Ardross, Western Australia

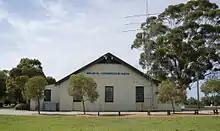
Wireless Hill Museum.

Within the suburb's boundaries are the Wireless Hill Museum and lookout, from where river vistas can be viewed. This is the landmark site of the first communications radio in Western Australia and now an oasis for wildflowers and rabbits. The hill was mostly denuded for its original telecommunication purpose and then left to the ravages of weeds. Since 1985, however, extensive replanting of mostly native species has resulted in a diverse collection of 20,000 - 30,000 plants. During late winter and spring, orchids, Geraldton wax, wattles, grevilleas, callistemon and kangaroo paws may be seen.